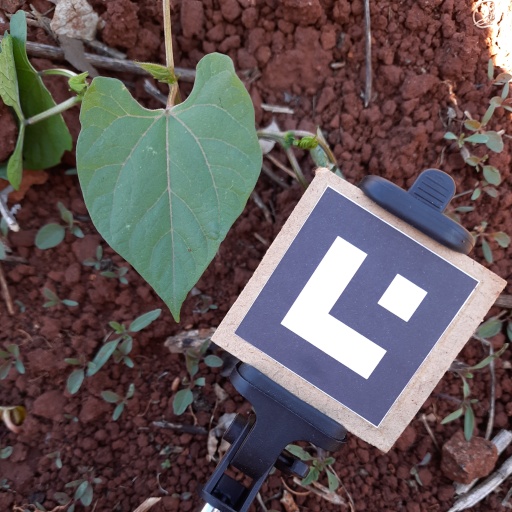
Observations: flat surface, no eating holes, under shade